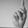
ASL letter: K